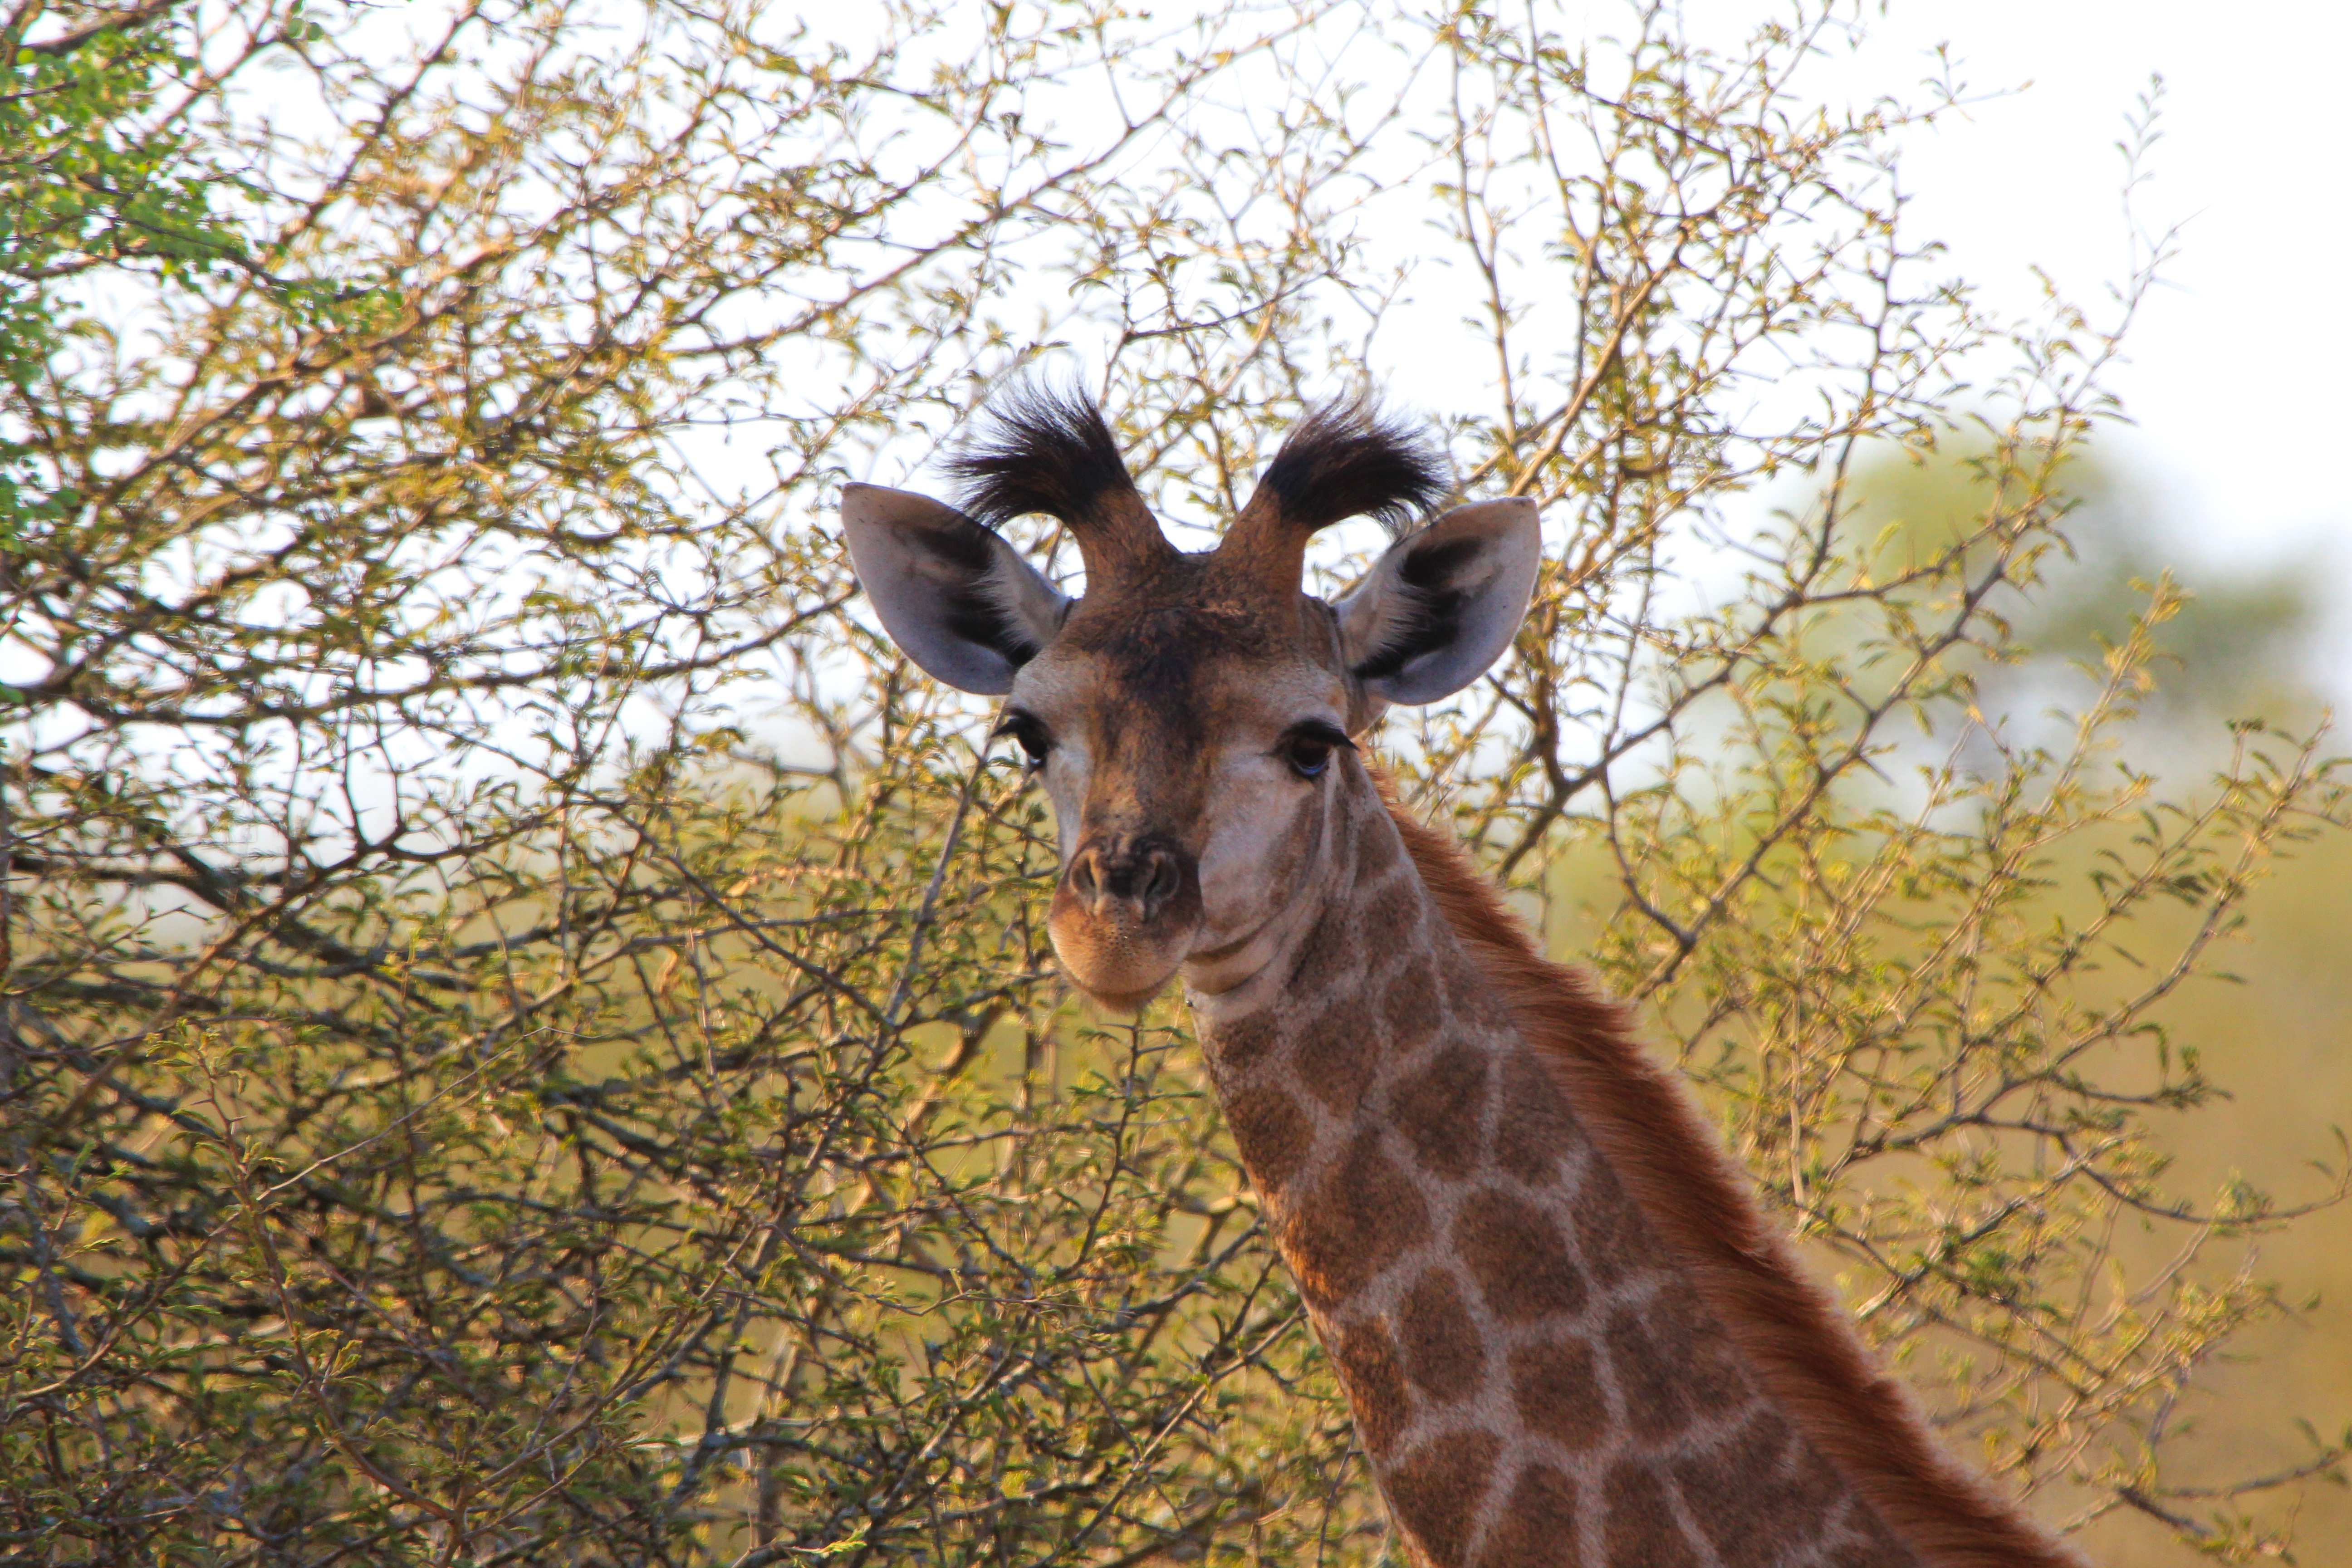
nature, wildlife, wild, mammal, fauna, savanna, giraffe, animals, vertebrate, south africa, giraffidae, white tailed deer